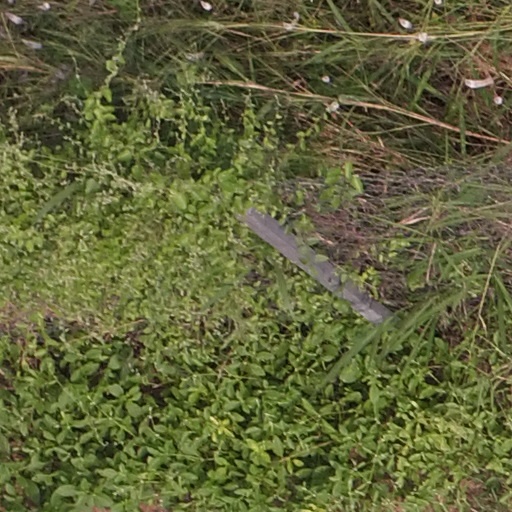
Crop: maize; corn